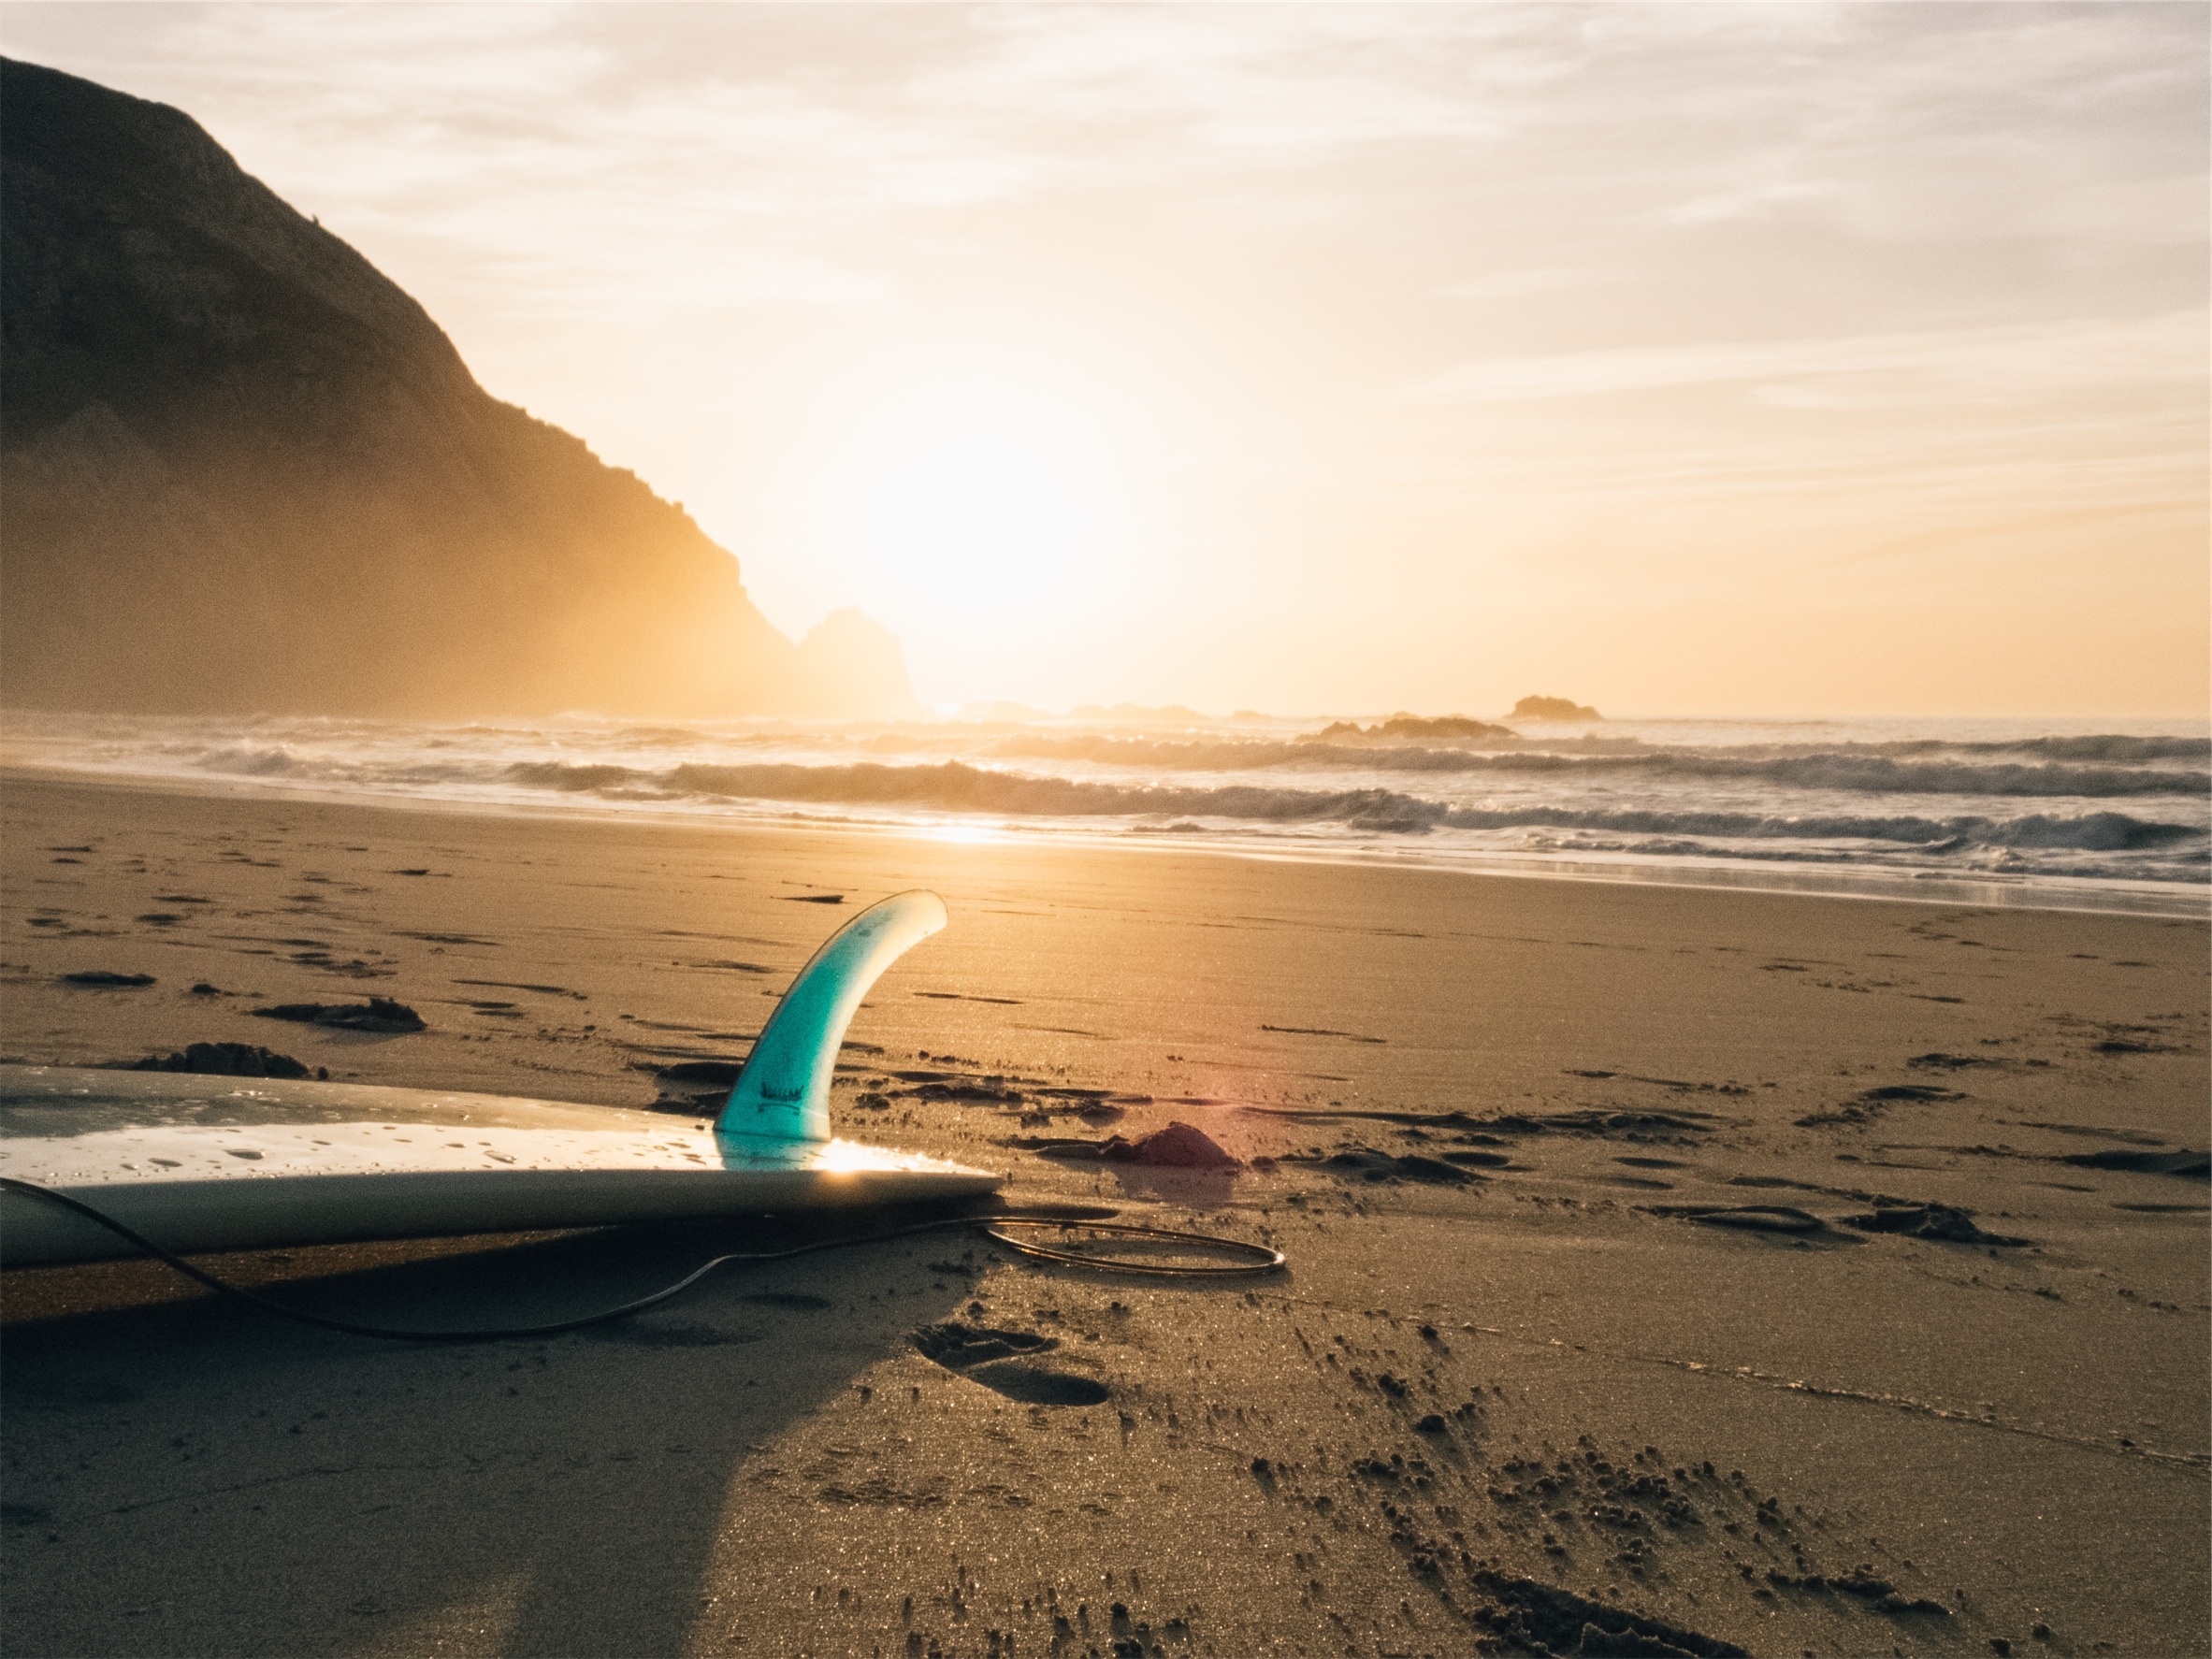
beach, sea, coast, water, outdoor, sand, ocean, horizon, cloud, board, sun, sunrise, sunset, sport, sunlight, morning, shore, wave, dawn, summer, vacation, dusk, surf, surfing, tranquil, calm, bay, freedom, lonely, lifestyle, leisure, material, body of water, backlight, cape, wind wave